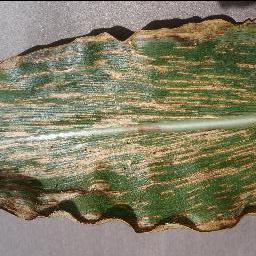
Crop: corn
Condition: (maize)_cercospora_spot_gray_spot